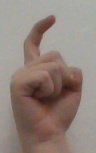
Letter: ra